Stanley Marcus

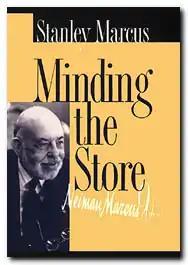
Cover of 2001 edition of "Minding the Store", UNT Press

In addition to writing a weekly column for "The Dallas Morning News" for 15 years, Marcus was the author of multiple retailing-oriented books, including "Minding the Store: A Memoir" (1974), the sequel "Quest for the Best" (1979), and "His & Hers: The Fantasy World of the Neiman Marcus Catalogue" (1982) He was a close friend of other writers, including Jane Trahey, an author and longtime advertising copywriter who at one time worked for Neiman Marcus, and historian David McCullough. A television presenter for the public broadcasting program "American Experience", McCullough said he once asked Stanley Marcus—"one of the wisest men I know"—what single problem or aspect of American life, if given a magic wand, he would change, to which Marcus replied, "I'd try to do something about television." When asked why, he explained, "Because", he said, "If you could do something about television, think how far you could go to solve all the other problems."